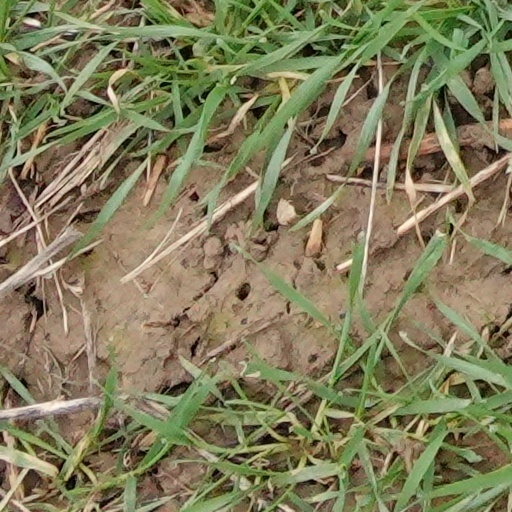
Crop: wheat